Ambati Prudhvi Reddy

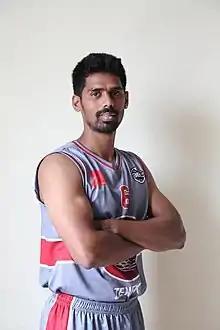
He is an Indian Basketball Player

Ambati Prudhvi Reddy (born 23 January 1996) is an Indian basketball player from the state of Telangana. He has received professional training and played at the Europe Basketball Academy.